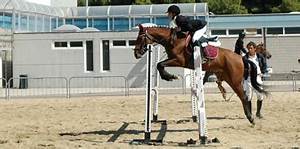
Label: cavallo